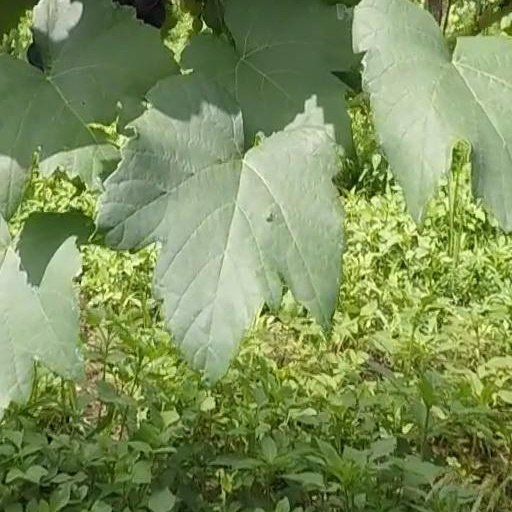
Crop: grape